Land of Oz

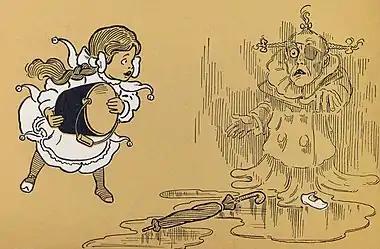
The Wicked Witch of the West melts, from the William Wallace Denslow illustration in the first edition of "The Wonderful Wizard of Oz" (1900)

At the time of "The Wonderful Wizard of Oz", the lands in the North, South, East, and West of Oz are each ruled by a Witch. The Witches of the North and South are good, while the Witches of the East and West are wicked. Glinda (the Good Witch of the South) is later revealed to be the most powerful of the four, although later Oz books reveal that the Wicked Witch of the West was so powerful, even Glinda feared her. After Dorothy's house crushes the Wicked Witch of the East, thereby liberating the Munchkins from bondage, the Good Witch of the North tells Dorothy that she (the Witch of the North) is not as powerful as the Wicked Witch of the East had been, or she would have freed the Munchkins herself.